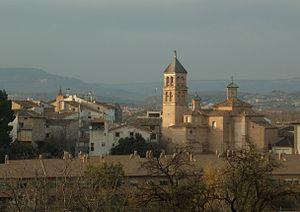
Ainzón est une commune d’Espagne, dans la province de Saragosse, communauté autonome d'Aragon comarque de Campo de Borja.